McMahons Point ferry wharf

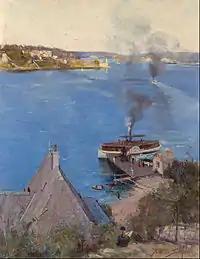
"From McMahon's Point - fare one penny" by Arthur Streeton, which depicts McMahons Point wharf in 1890.

There has been a wharf at McMahons Point since at least 1839, when Blues Point Road was gazetted as a thoroughfare from there to the township of St Leonards. At the beginning of the 20th century, a large number of passenger ferries plied the route between here and the city, with services operating every 10 to 15 minutes. Six million passengers a year were served by the wharf. A tramway opened in 1909 to bring more commuters to the wharf.